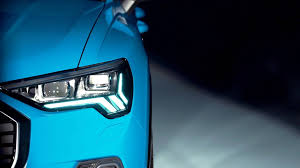
Label: noambulance